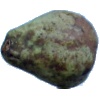
Label: pear_stone